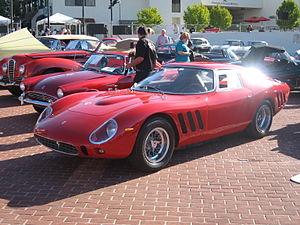
Le Championnat du monde des voitures de sport 1964 est la 12ᵉ saison du Championnat du monde des voitures de sport FIA. Il est ouvert aux voitures de Sport et Sport-prototypes qui vont courir à travers le monde dans des courses d'endurance, ainsi qu'aux voitures de Grand tourisme. Il s'est couru du 16 février 1964 au 11 octobre 1964, comprenant vingt courses.